Doctor of Missiology

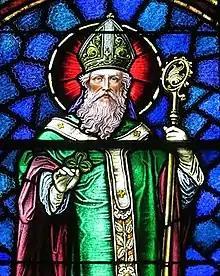
Stained glass window of St. Patrick, early Christian missionary to Ireland as portrayed at St. Patrick Catholic Church, Junction City, Ohio.

The Doctor of Missiology (abbreviated DMiss or D.Miss.) is a doctoral degree in the field of missiology.